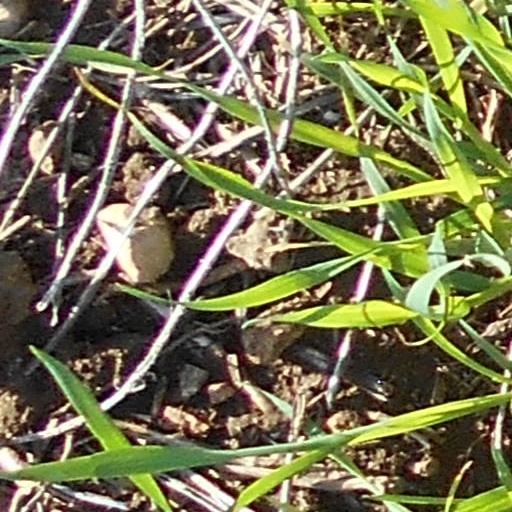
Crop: wheat